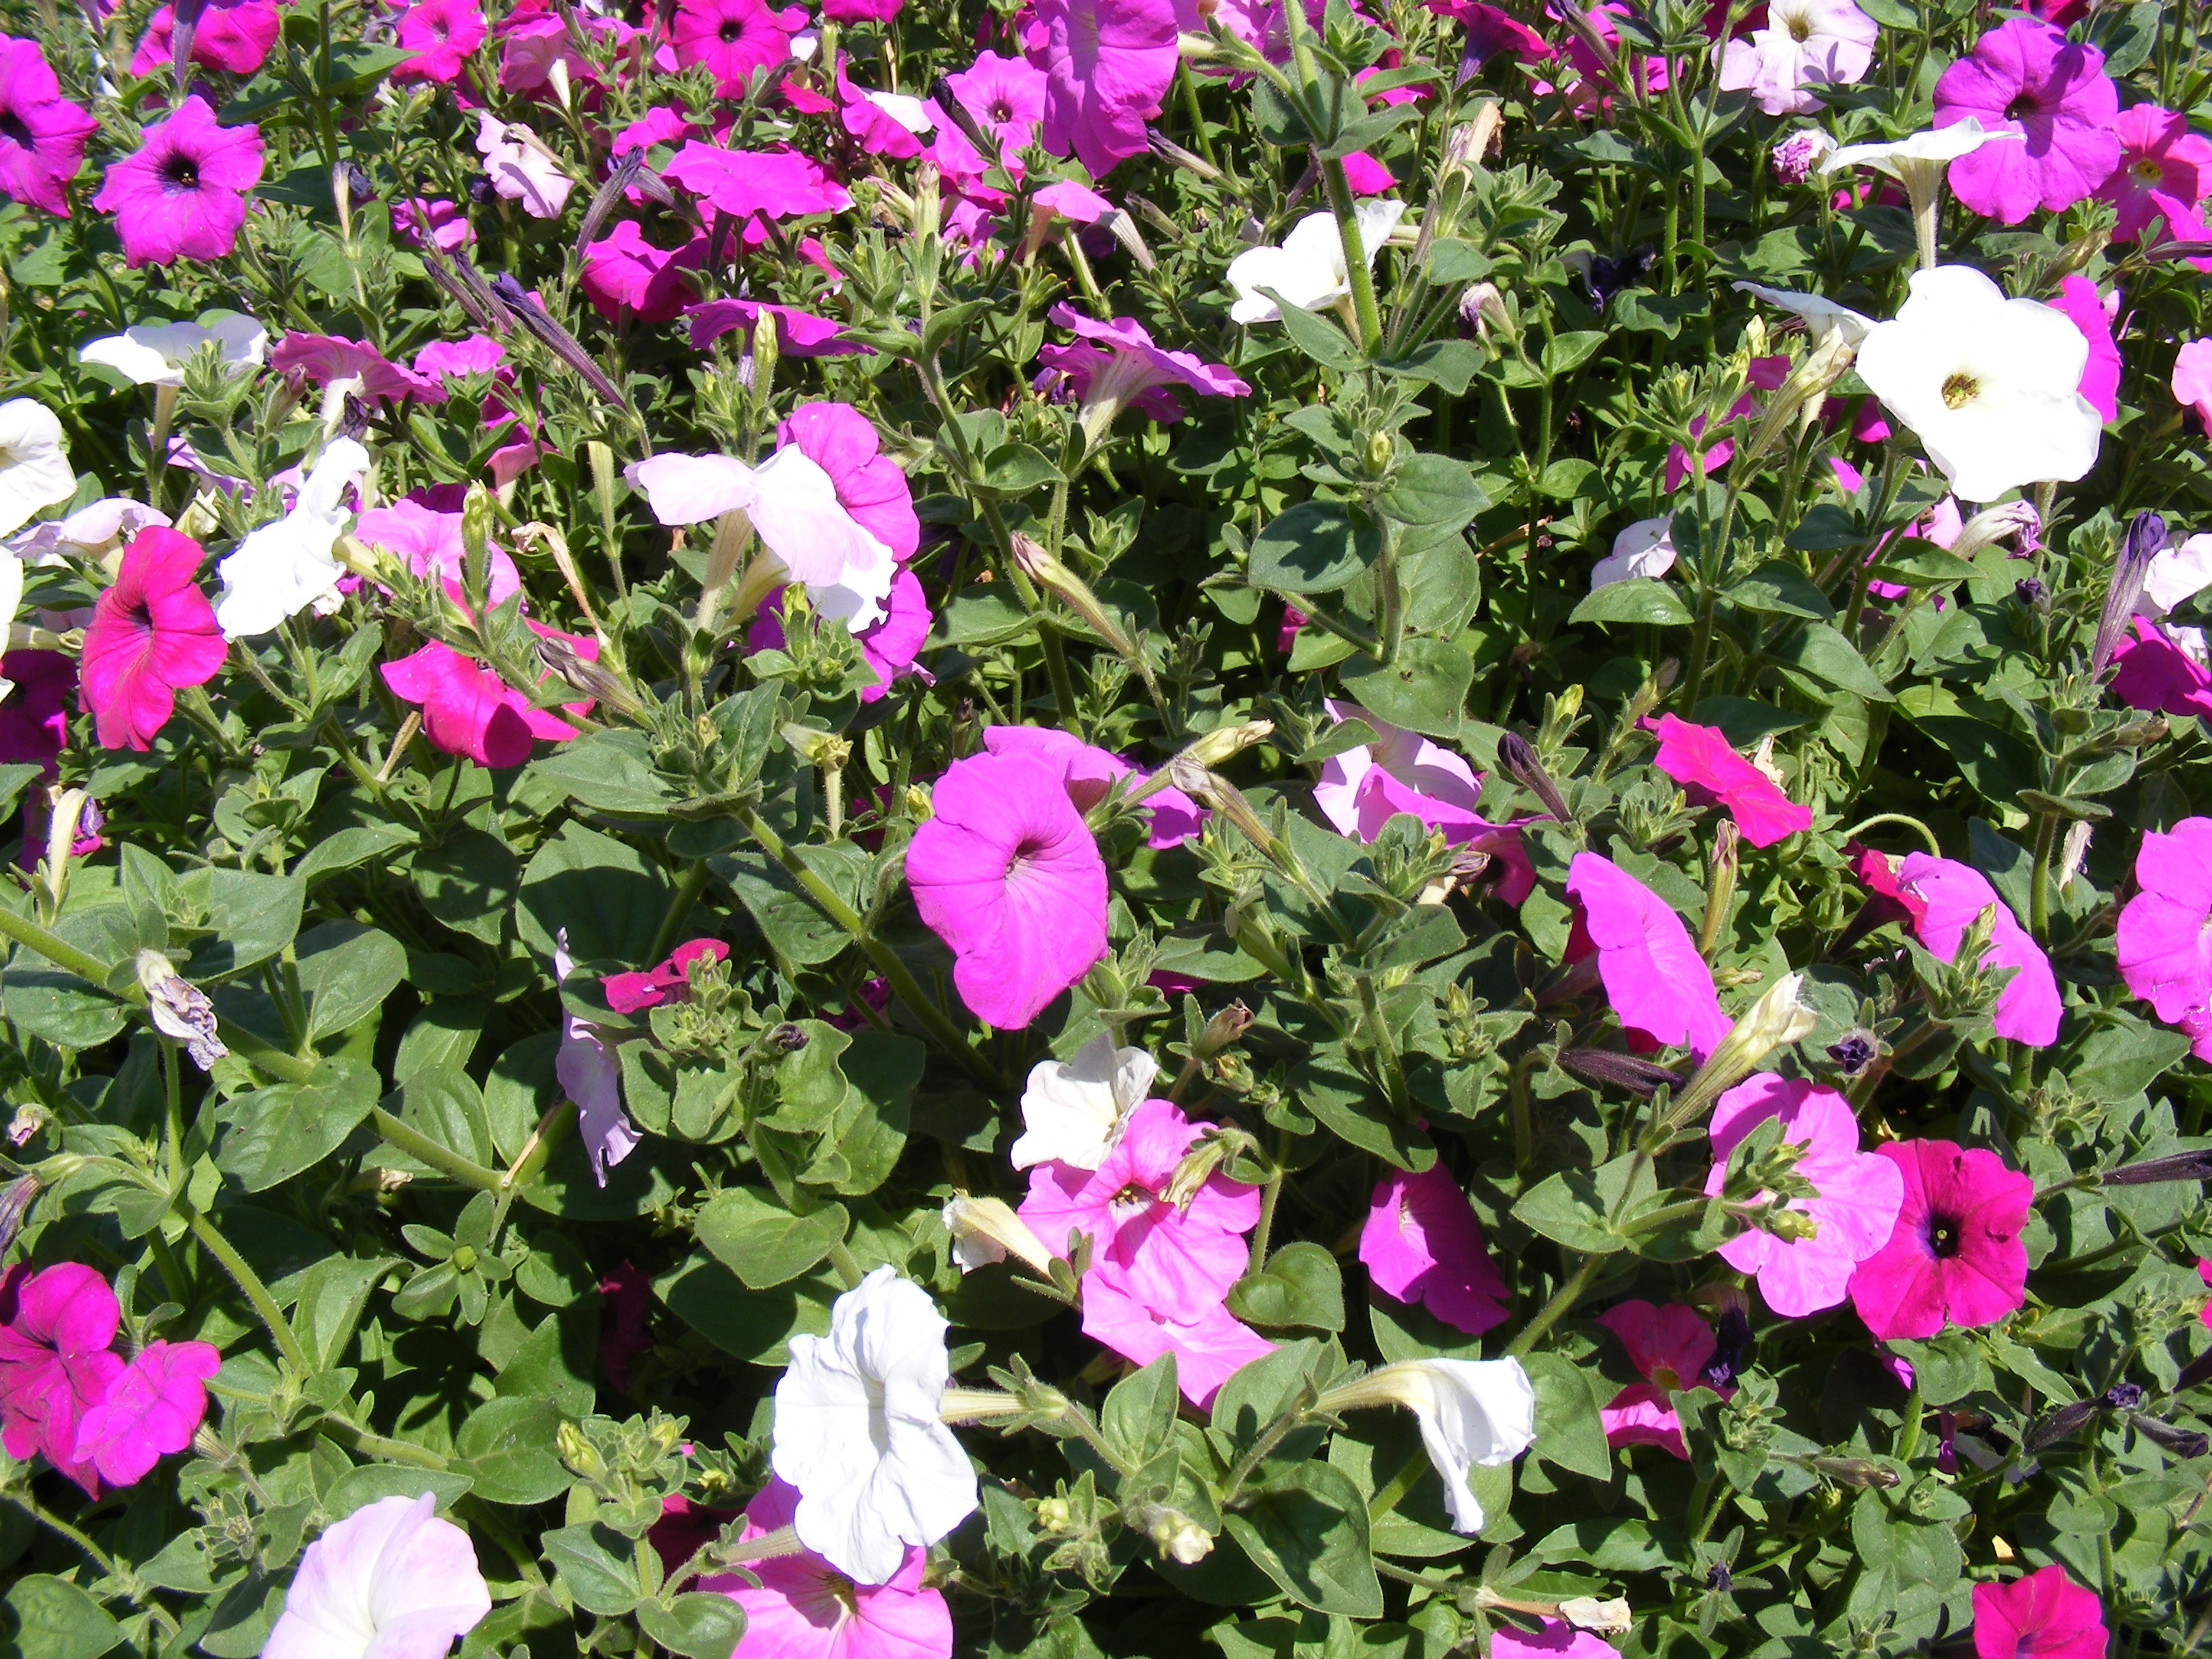
plant, flower, flora, plants, flowers, petunia, fucsia, solanaceae, hollyhocks, flowering plant, annual plant, land plant, pinkladies